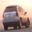
Label: automobile